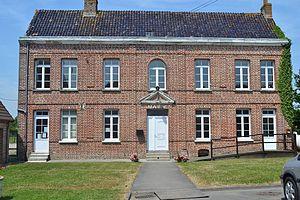
La Mairie
Quelmes est une commune française située dans le département du Pas-de-Calais en région Hauts-de-France.